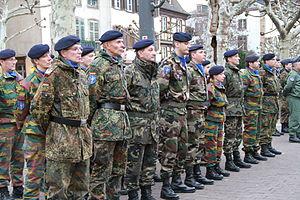
Eurocorps prise d’armes de fin de mission en Afghanistan, place Broglie à Strasbourg 31 janvier 201, en présence de M. Pieter De Crem, ministre belge de la Défense, et de M. Kader Arif, ministre délégué auprès du ministre de la Défense, chargé des Anciens Combattants. Русский: Военнослужащие Еврокорпуса после завершения командировки в Афганистан, площадь Брогли, Страсбург 31 января 2013 года на встрече с министром обороны Бельгии Питером де Крема и министром-делегатом при министре обороны по делам ветеранов Кадером Арифа.